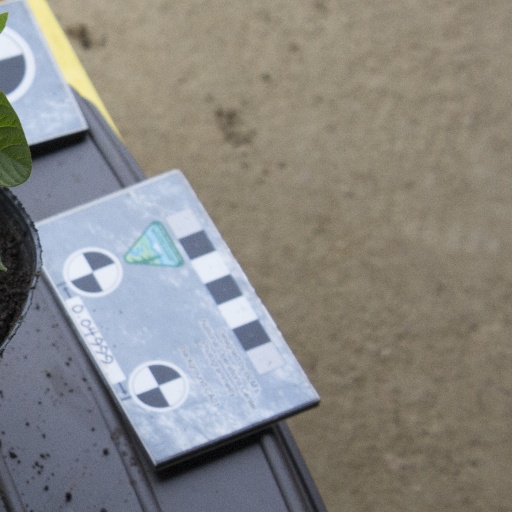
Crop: soybean